Frank Truitt

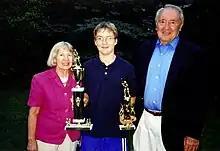
Frank Truitt with wife Kay and one of his five grandsons in Upper Arlington, 2001

In his final coaching stint, Truitt served as the head coach of Buckeye Valley Middle School's golf team in 2001.